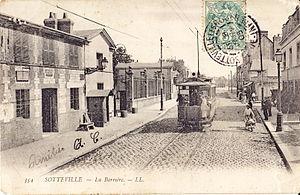
Carte postale ancienne éditée par LL, n° 354
Sotteville-lès-Rouen, couramment appelée Sotteville, est une commune française située dans le département de la Seine-Maritime en région Normandie.
L'ancien tramway de Rouen fut construit après la guerre de 1870-1871 et mis en service en 1877. À cette époque de croissance industrielle et démographique, les anciens modes hippomobiles de transport, fiacres et omnibus, mis en place depuis la fin du XVIIIᵉ siècle et progressivement renforcés, ne suffisaient plus à assurer les dessertes urbaines.